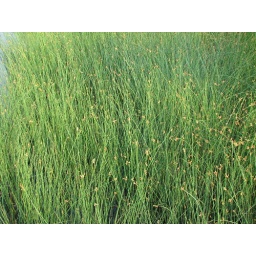
Cyperaceae in biotope in Biotope in Omiya Hana no Oka Kouen (Omiya hill of flowers park)